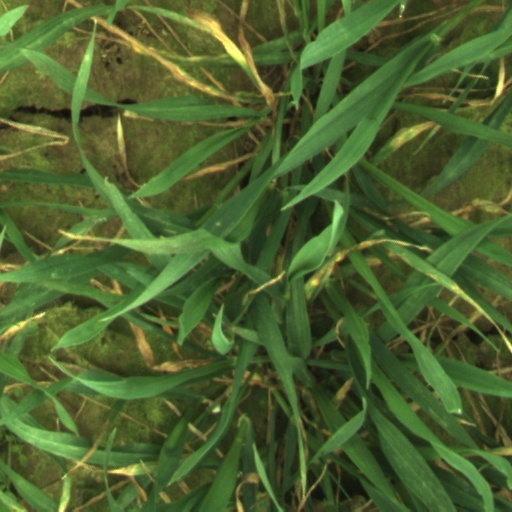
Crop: wheat